Guelaguetza

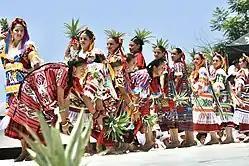

As the festival became a bigger tourist attraction, some indigenous leaders objected to the ancient traditions being used for commercial purposes. Some people in Oaxaca have supported a "Populist Guelaguetza", or a return to the celebrations as they believe they were practiced, for the peoples themselves, before European colonialism and the current system.